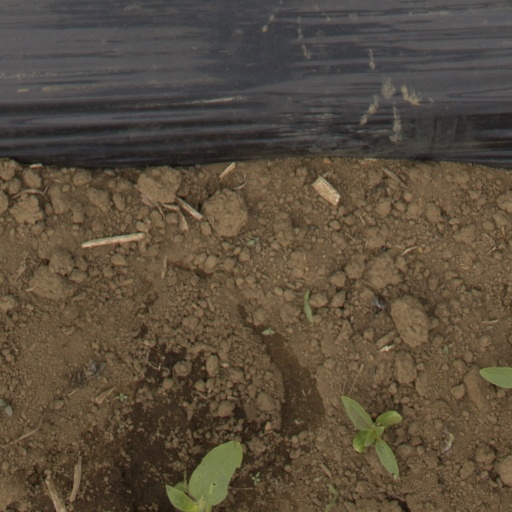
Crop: Jerusalem artichoke